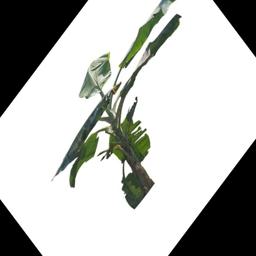
Label: MALBHOG LEAF